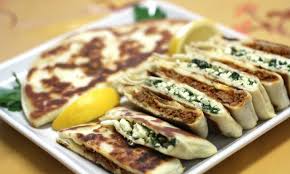
Yemek: gozleme